Service blueprint

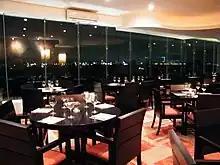
Fine dining operations typically allow for increased divergence. Patrons can request special dishes, cooked to order, special ingredients or accompaniments

The examination of service blueprints 'may suggest opportunities for product improvement that might be achieved by reconfiguring delivery systems, adding or deleting specific elements, or repositioning the service to appeal to other segments'. By manipulating complexity and divergence, it is possible to envisage service process improvements, service product improvements or new service innovations.